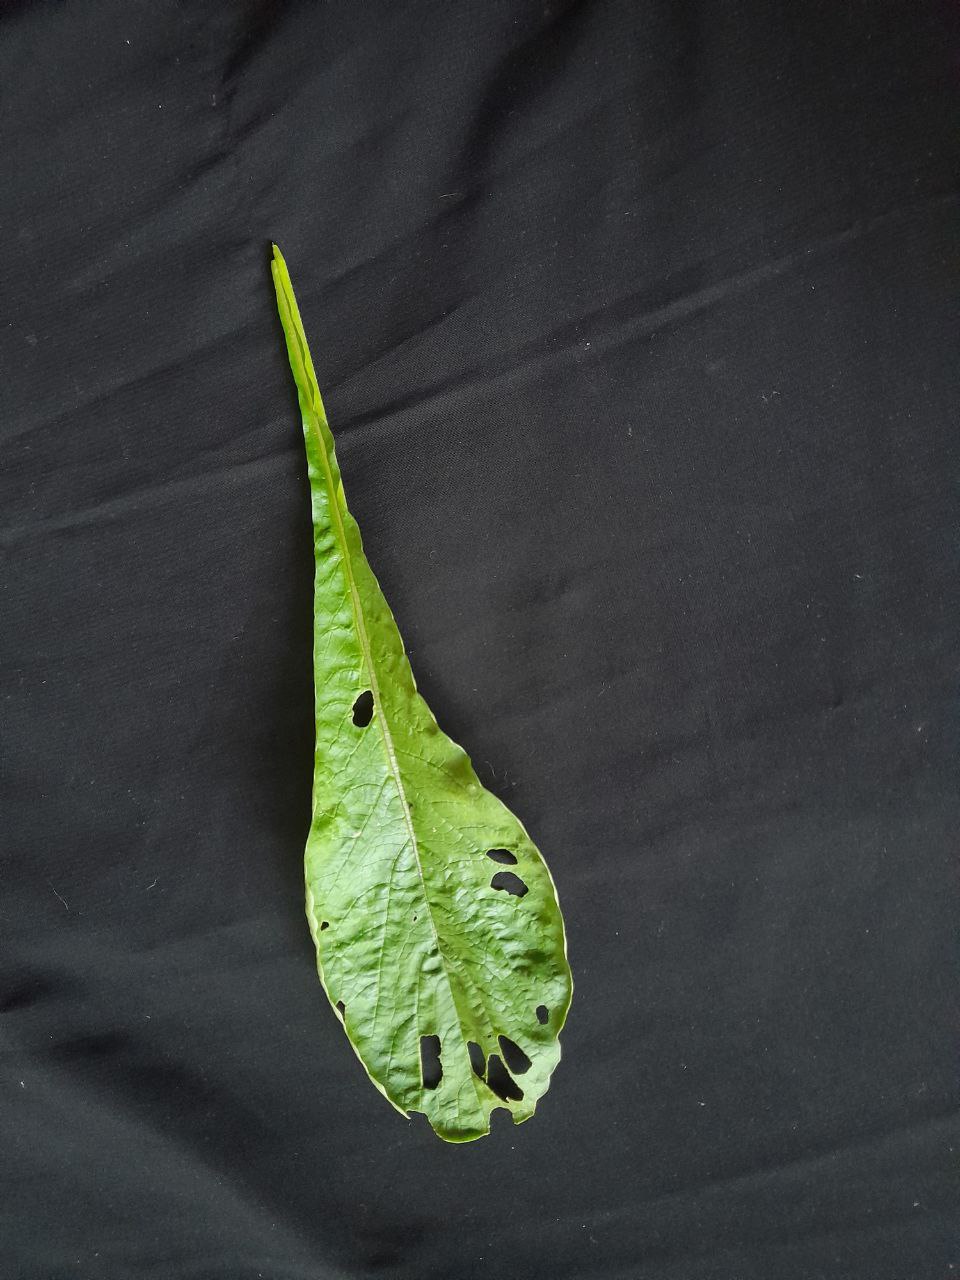
Label: flea beetle